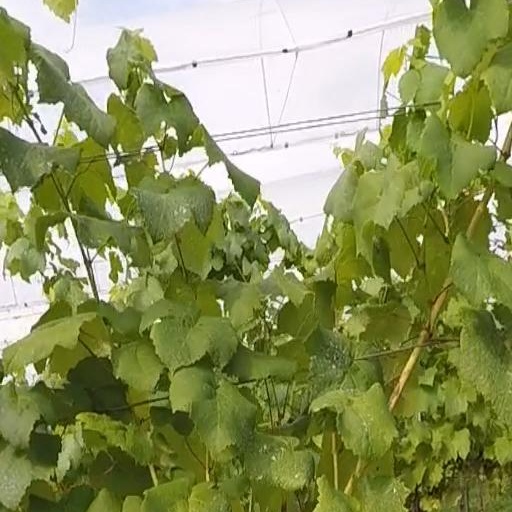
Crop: grape